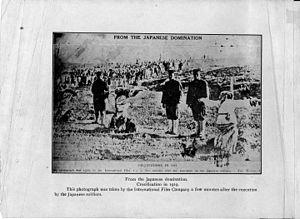
Le Mouvement du 1ᵉʳ mars 1919 est l'une des premières manifestations populaires coréennes dirigée contre l'occupation japonaise et l'une des plus importantes du mouvement d'indépendance coréen. Le 1ᵉʳ mars est aujourd'hui un jour férié en Corée du Sud.